Ulihatu

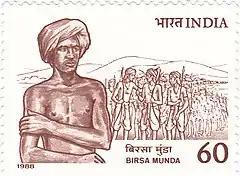
Birsa Munda on a 1988 stamp of India

Bhagwan Birsa Munda, freedom fighter, religious leader and tribal icon was born on 15 November 1875 at Ulihatu. He is the only tribal leader whose portrait adorns the central hall of the Indian parliament.